Diet of Besançon

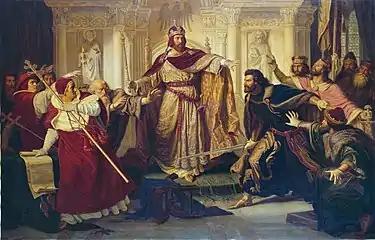
Frederick stops Duke Otto from striking Cardinal Roland. A romantic painting by Hermann Plüddemann (1859).

The Diet of Besançon was a "Hoftag" (diet) of the Holy Roman Empire held in the city of Besançon by the Emperor Frederick Barbarossa in October 1157.